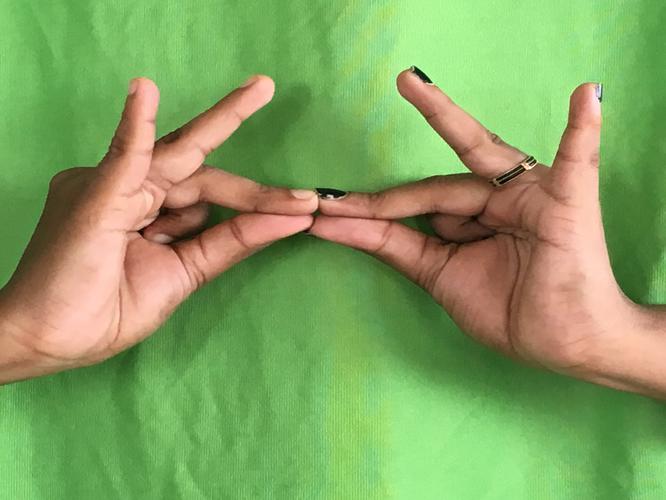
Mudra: Sakata
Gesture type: double_hand